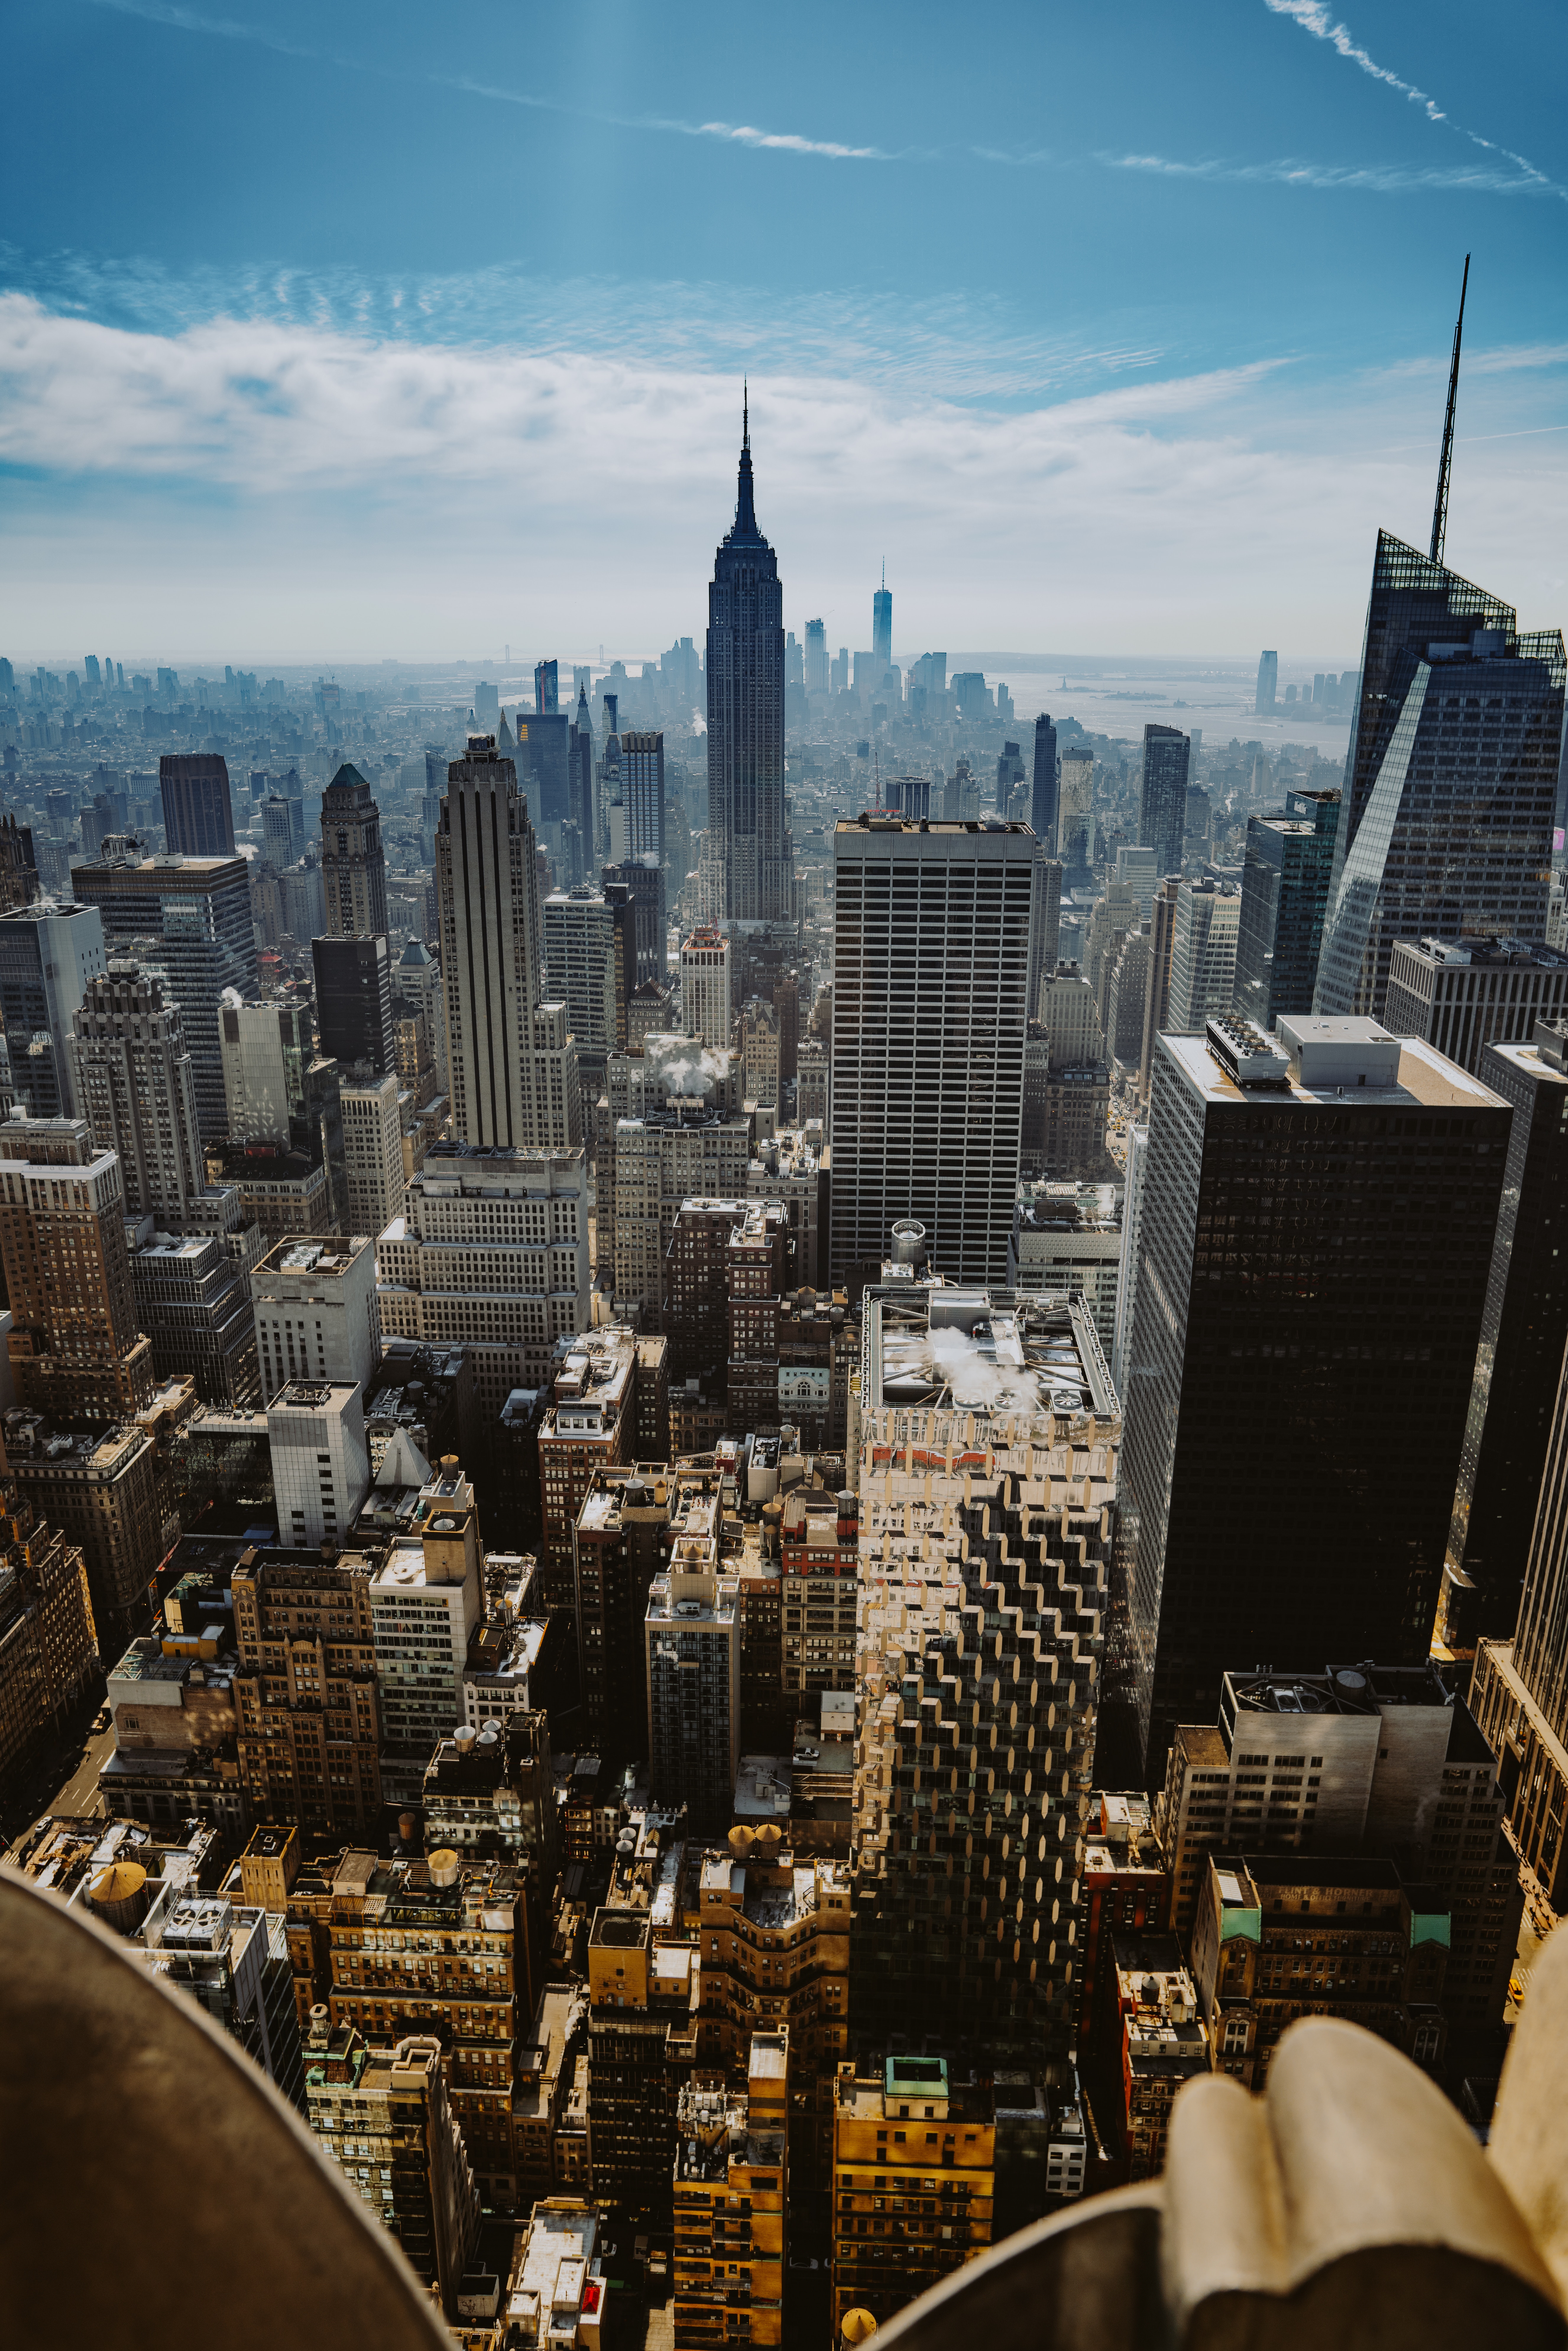
architecture, sky, skyline, building, city, skyscraper, cityscape, downtown, daytime, tower, landmark, tower block, metropolis, aerial photography, urban area, metropolitan area